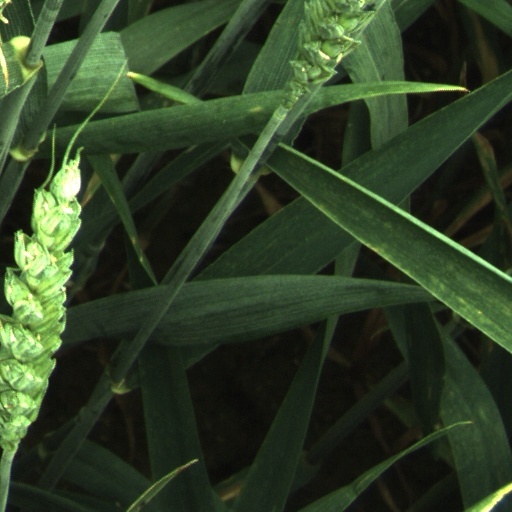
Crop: wheat